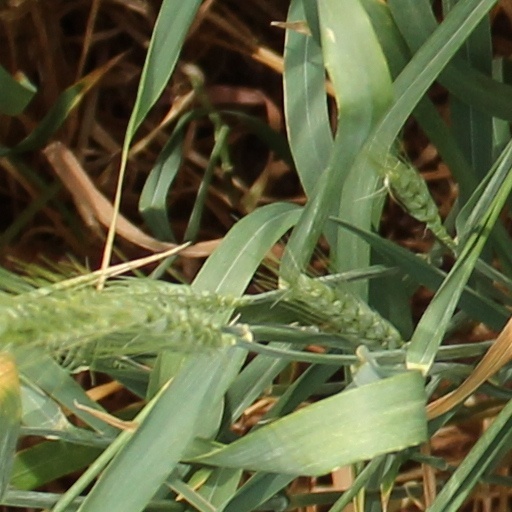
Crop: wheat